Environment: real
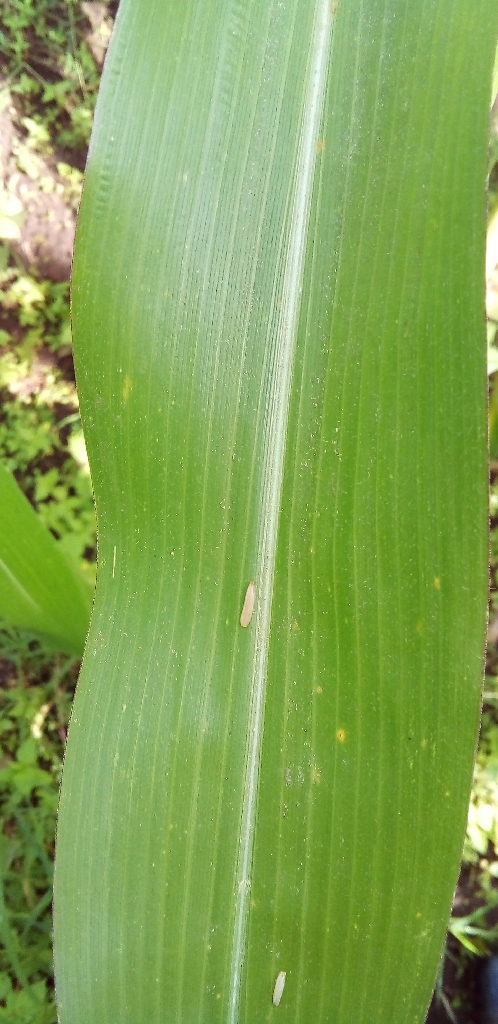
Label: healthy